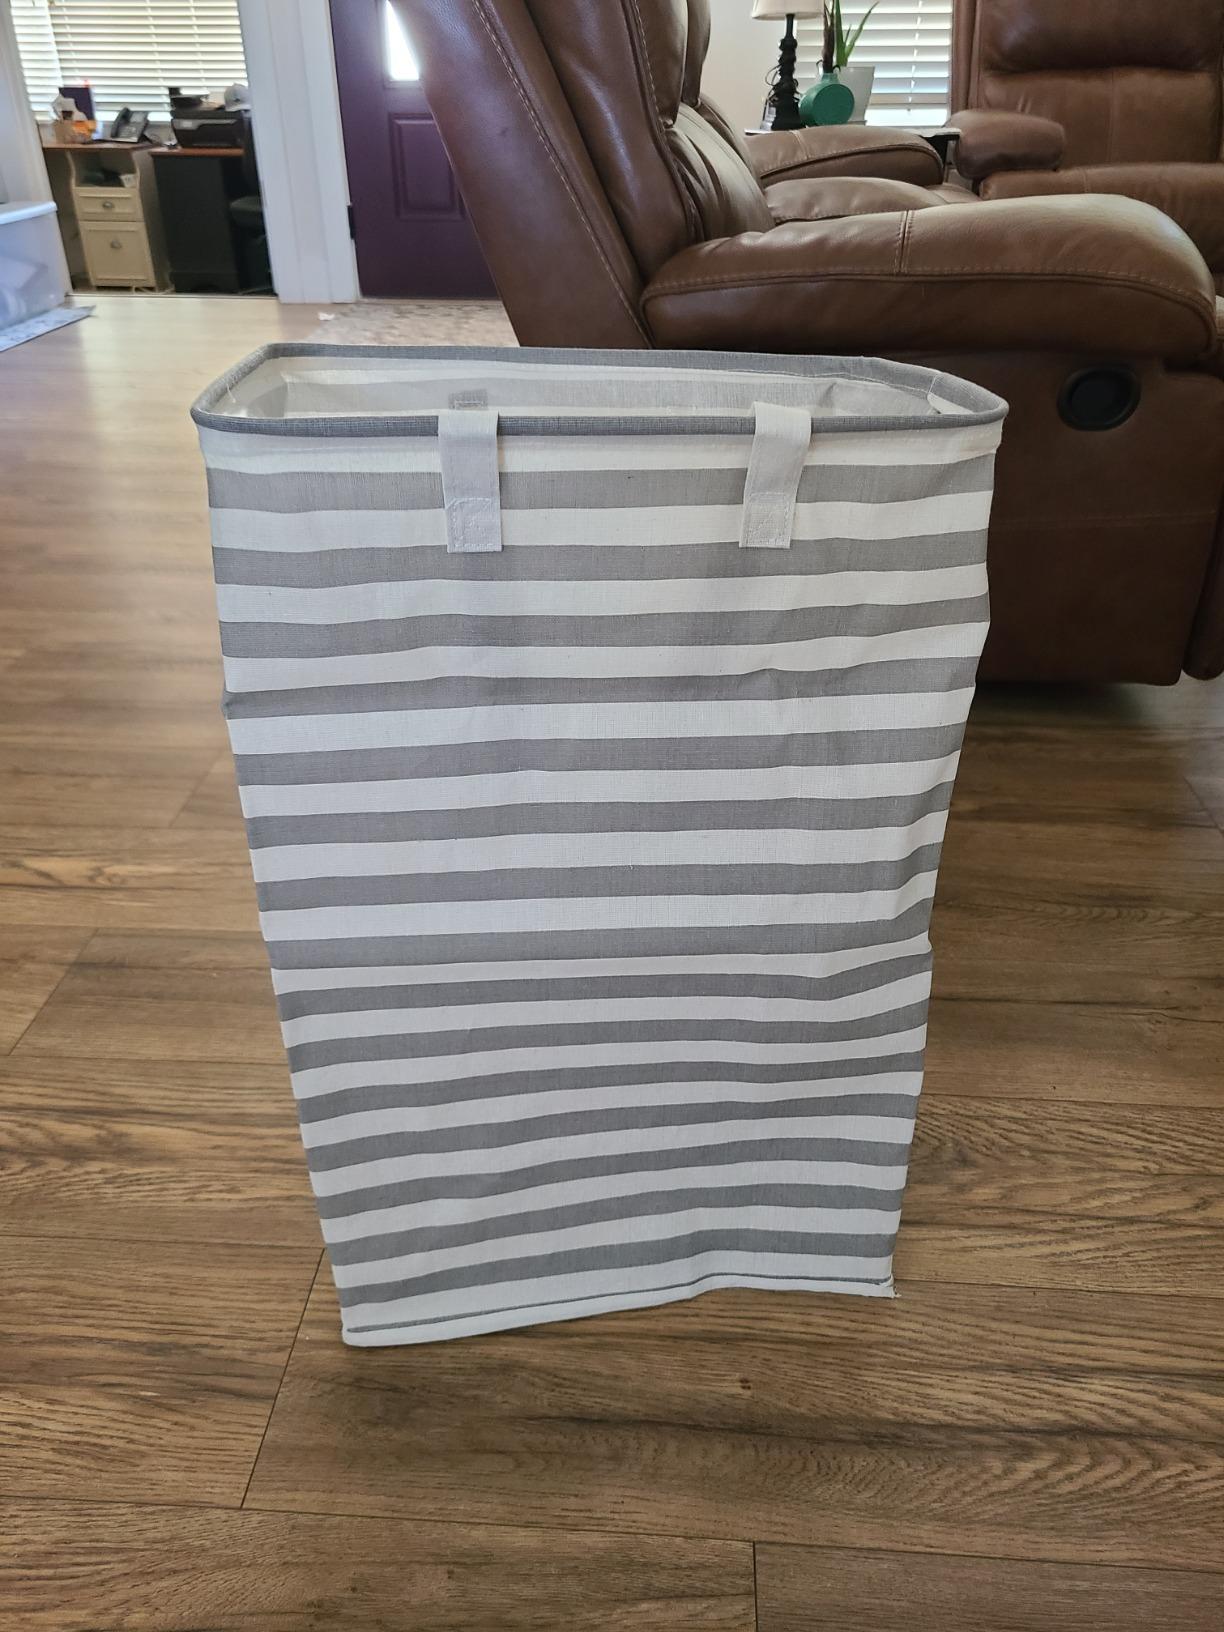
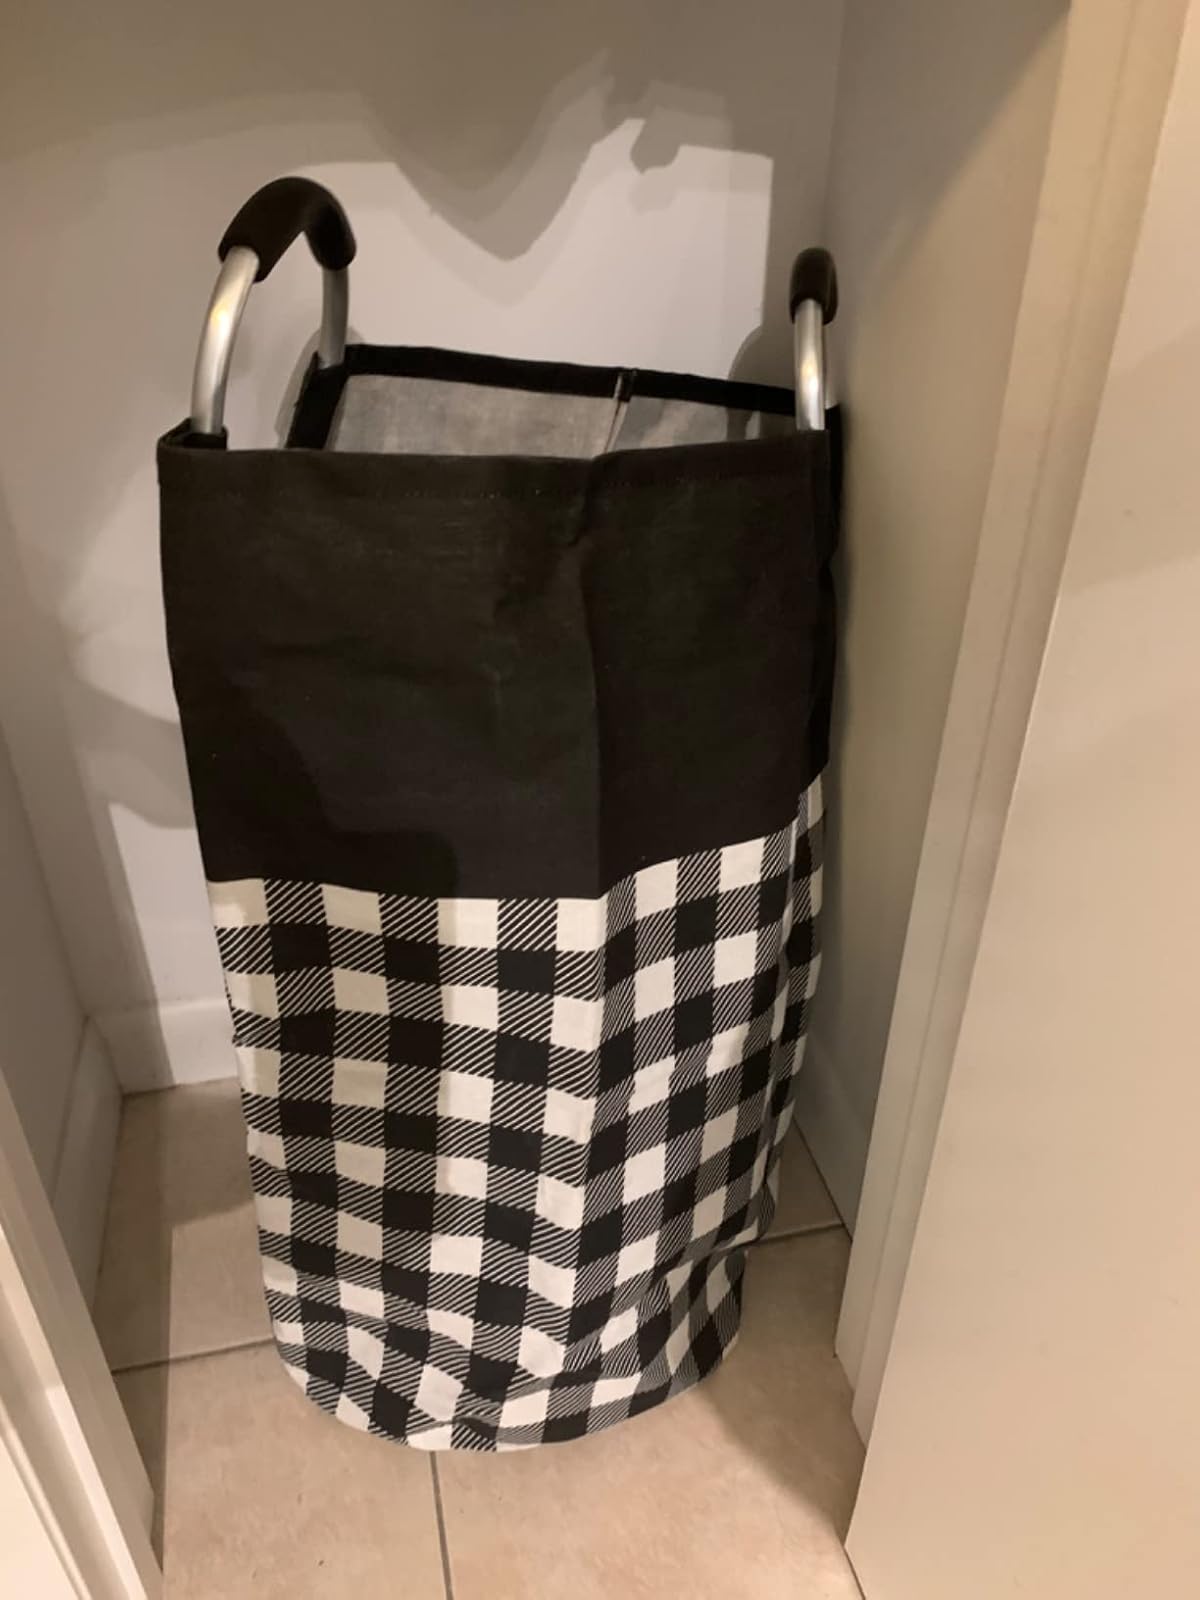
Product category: items_hamper
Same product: no